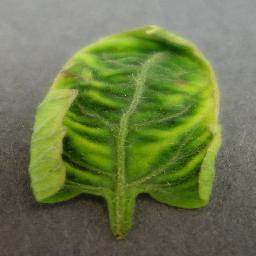
Label: Tomato___Tomato_Yellow_Leaf_Curl_Virus